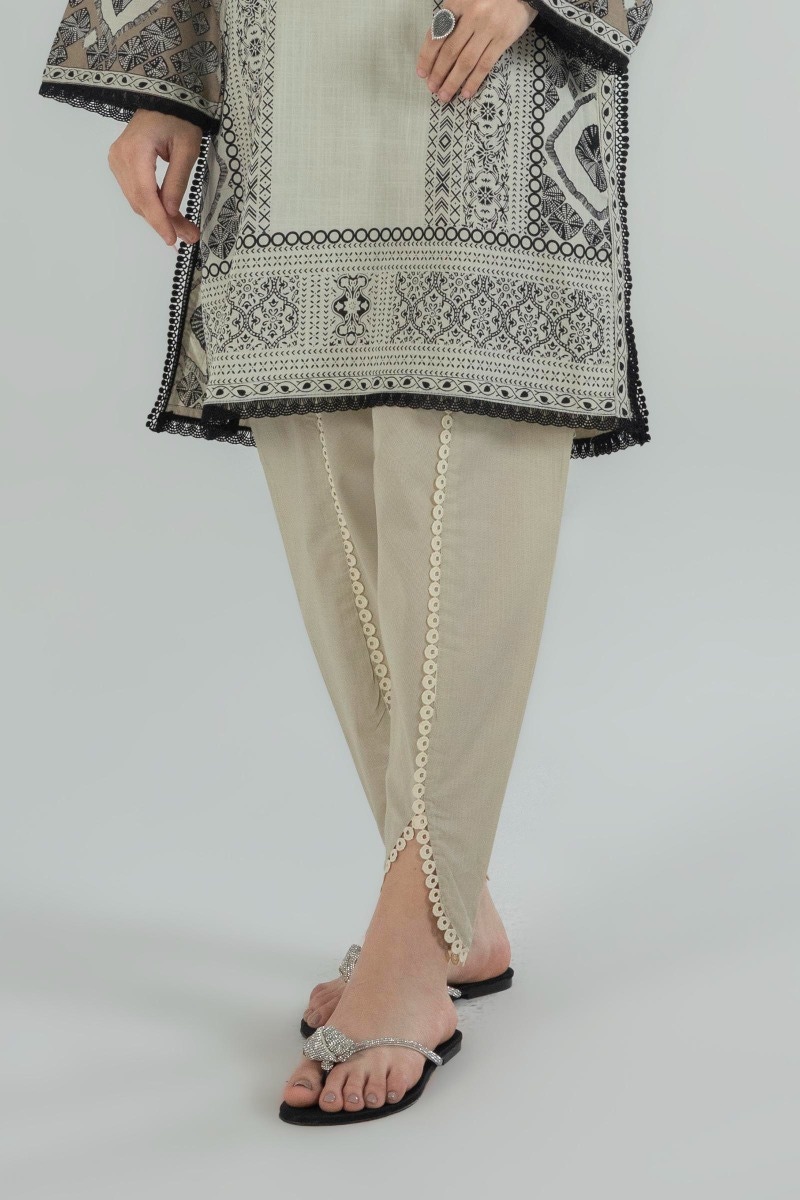
cream multi embroidered salwar kameez